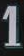
Number: 1